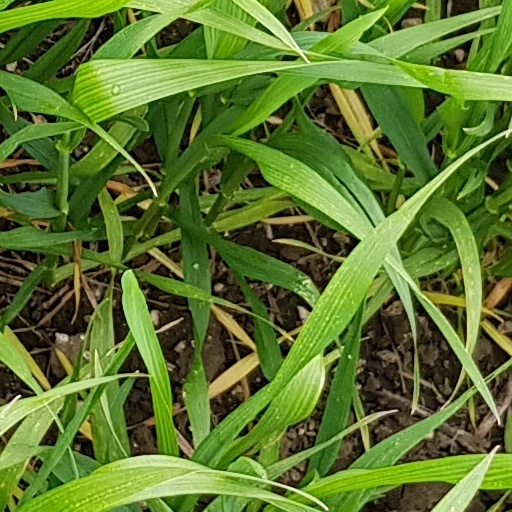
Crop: wheat